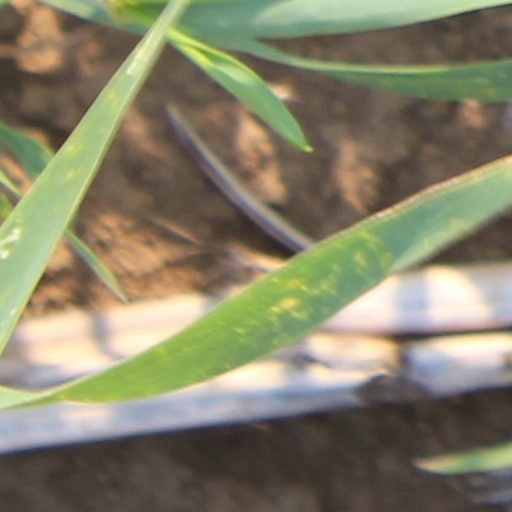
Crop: wheat